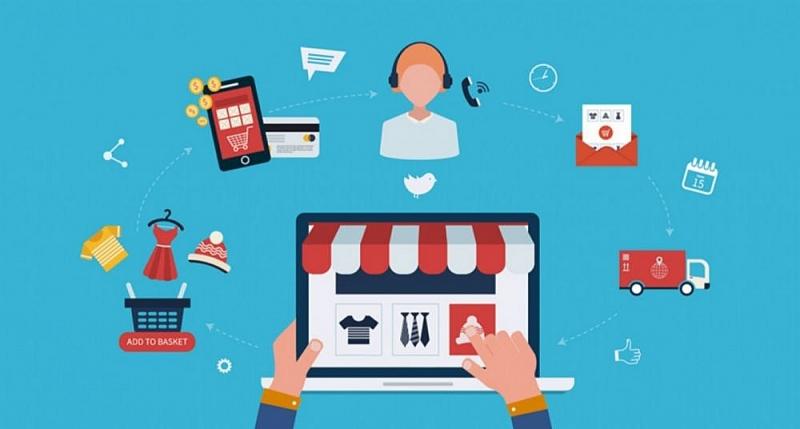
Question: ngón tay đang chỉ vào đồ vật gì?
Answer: ngón tay đang chỉ vào một cái nón len